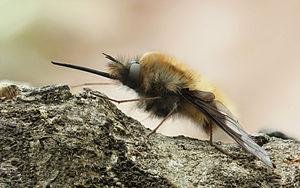
Le grand bombyle est une espèce d'insectes diptères, un brachycère parasitoïde de la famille des Bombyliidae, ressemblant à une abeille ou à un petit bourdon.